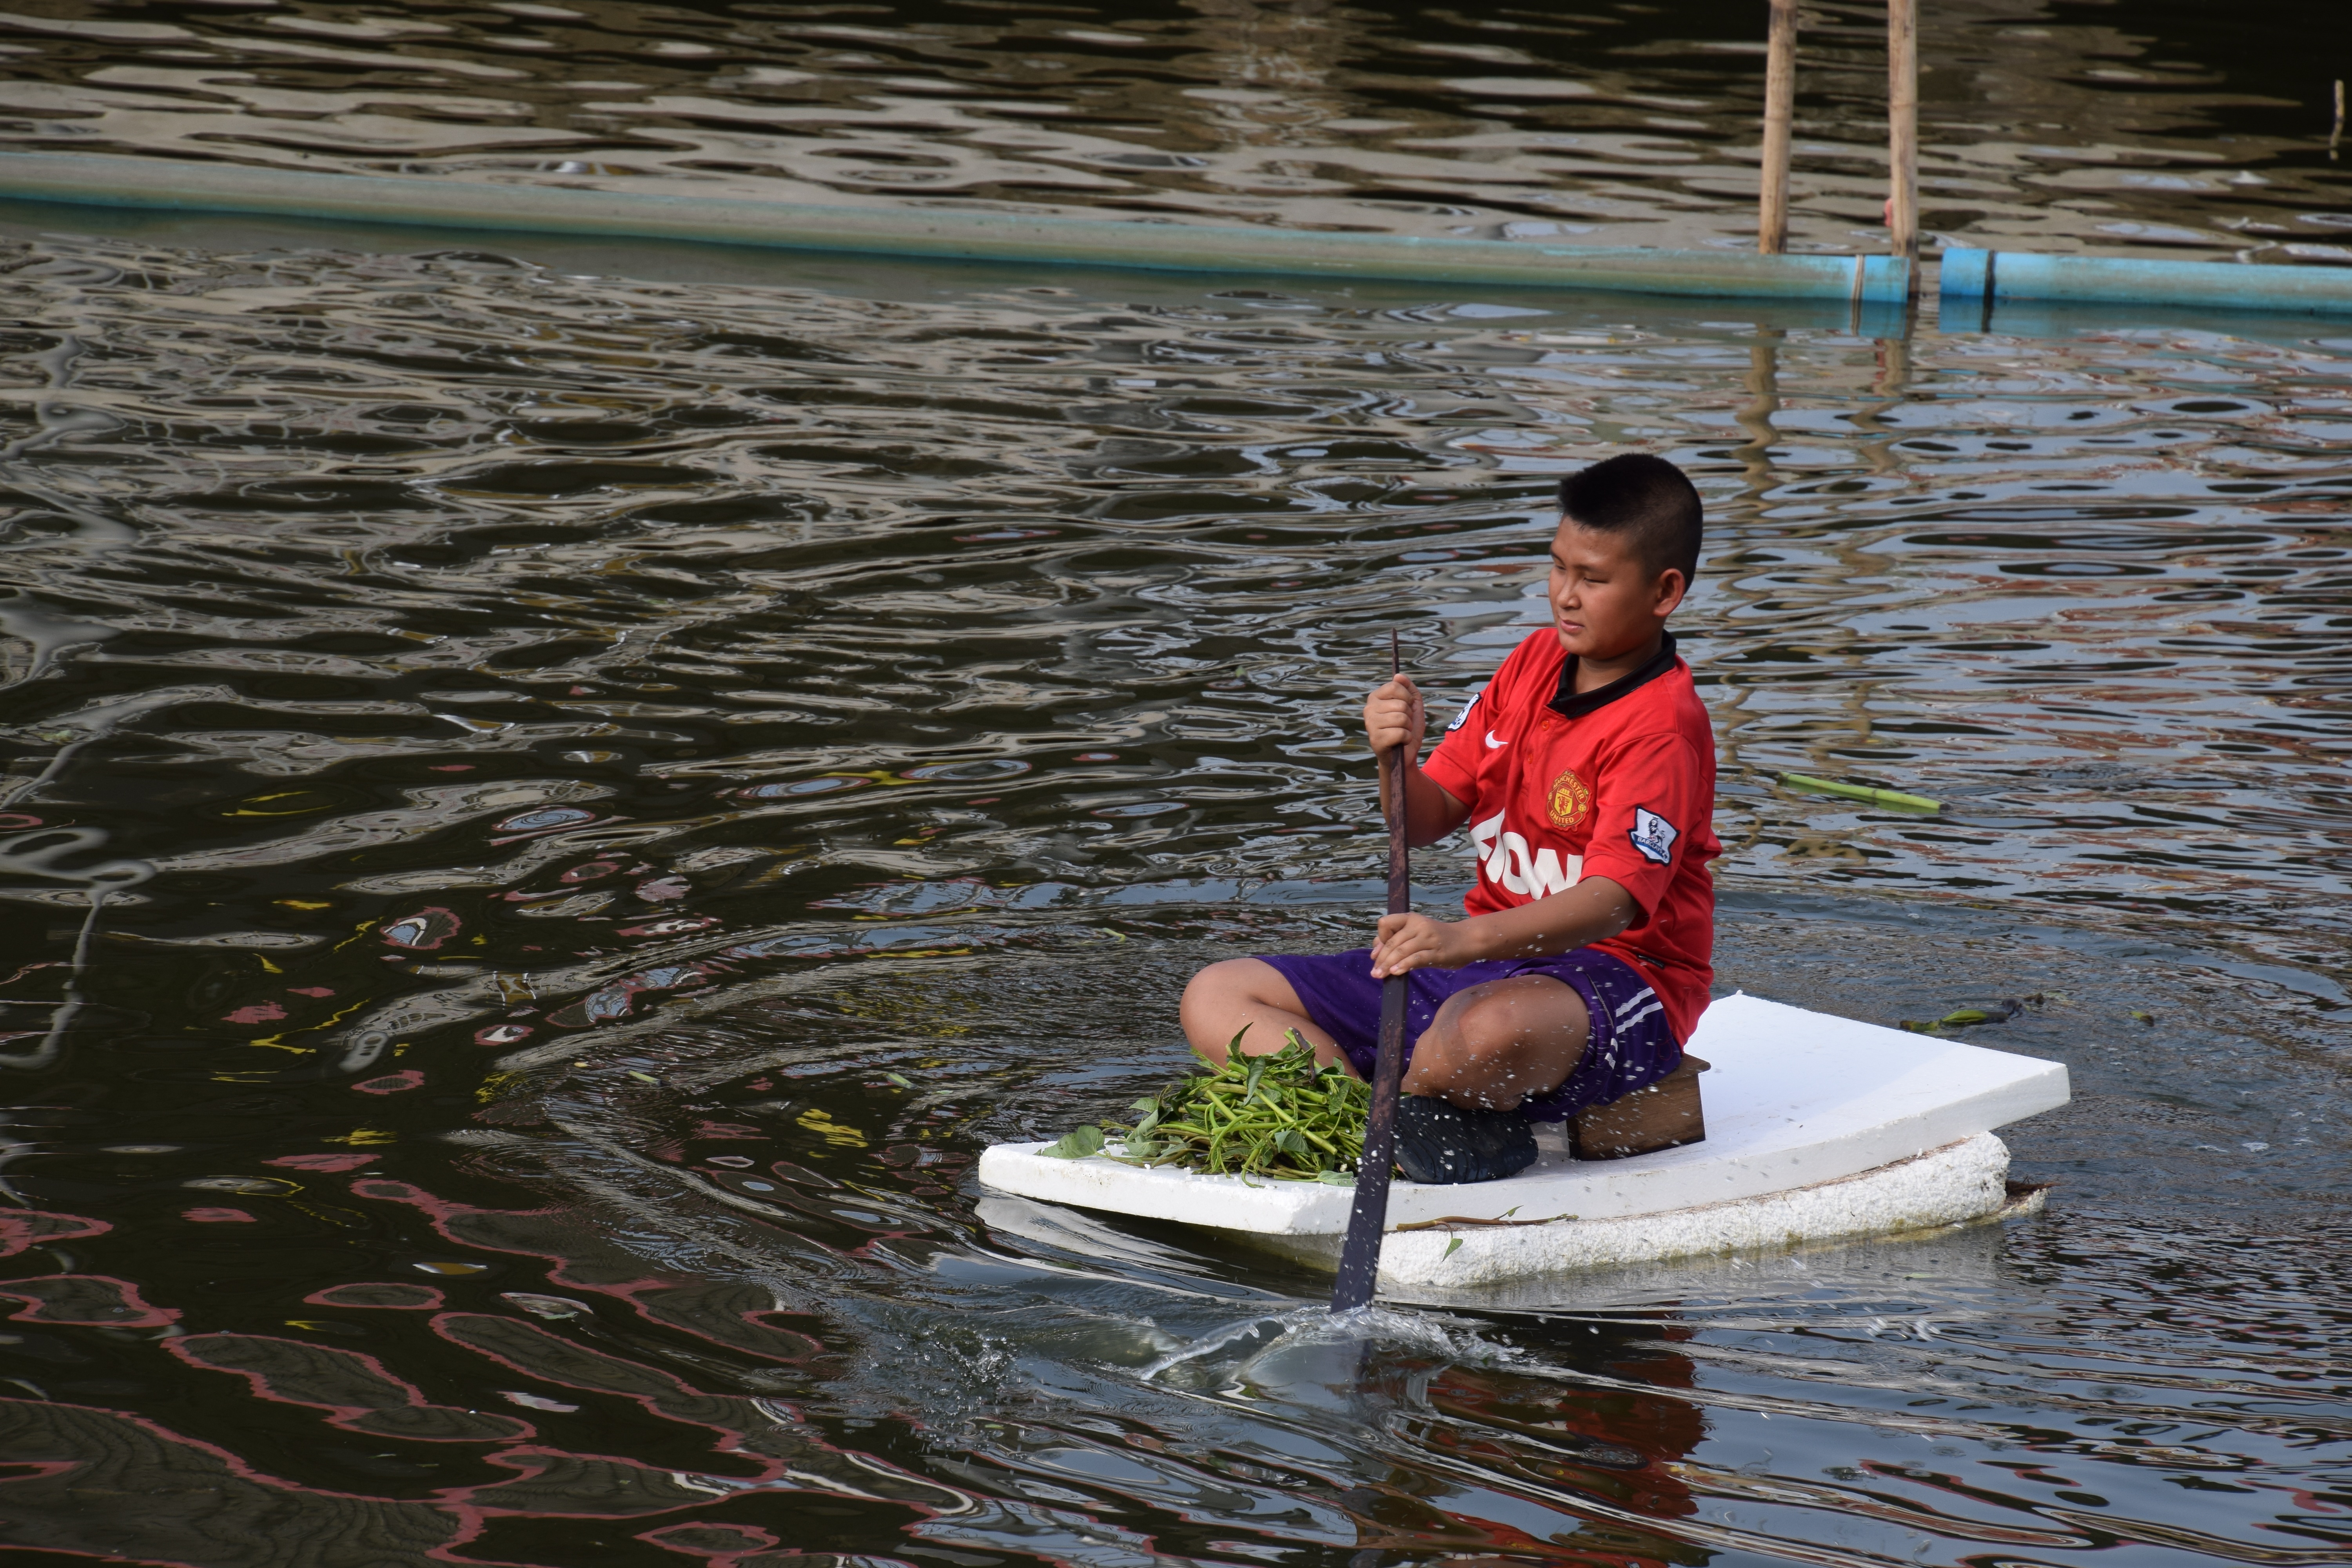
sea, water, boat, kid, river, canoe, ripple, young, paddle, vehicle, boating, watercraft rowing, plastic boat